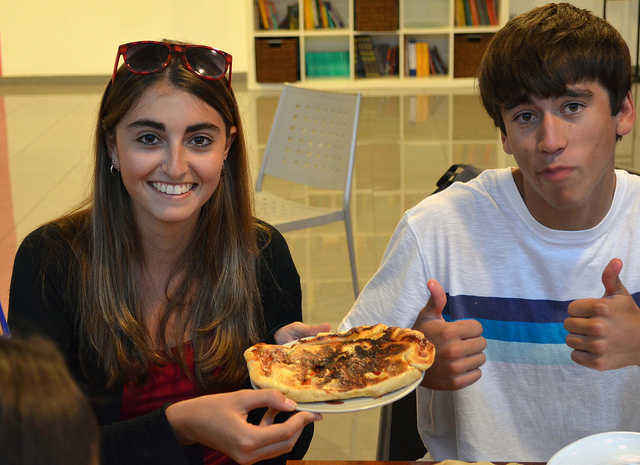
user: Given an image and a question. Answer the question in a short answer. Question: Are the people in this picture enthusiastic or bored? Short Answer:
assistant: enthusiastic